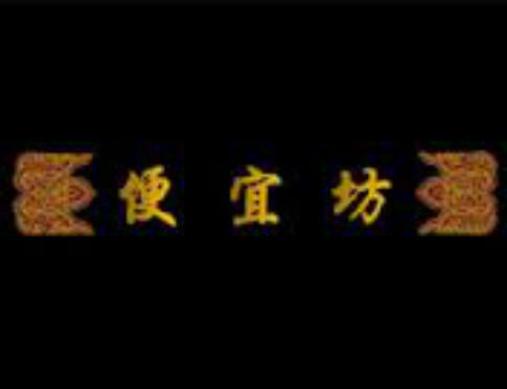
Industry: Food